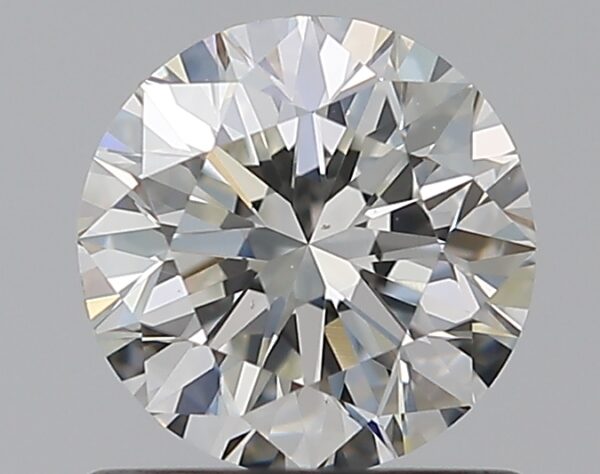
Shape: round
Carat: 0.8
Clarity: VS2
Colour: H
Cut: VG
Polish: EX
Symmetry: VG
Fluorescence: F
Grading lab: GIA
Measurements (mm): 5.78 x 5.85 x 3.73